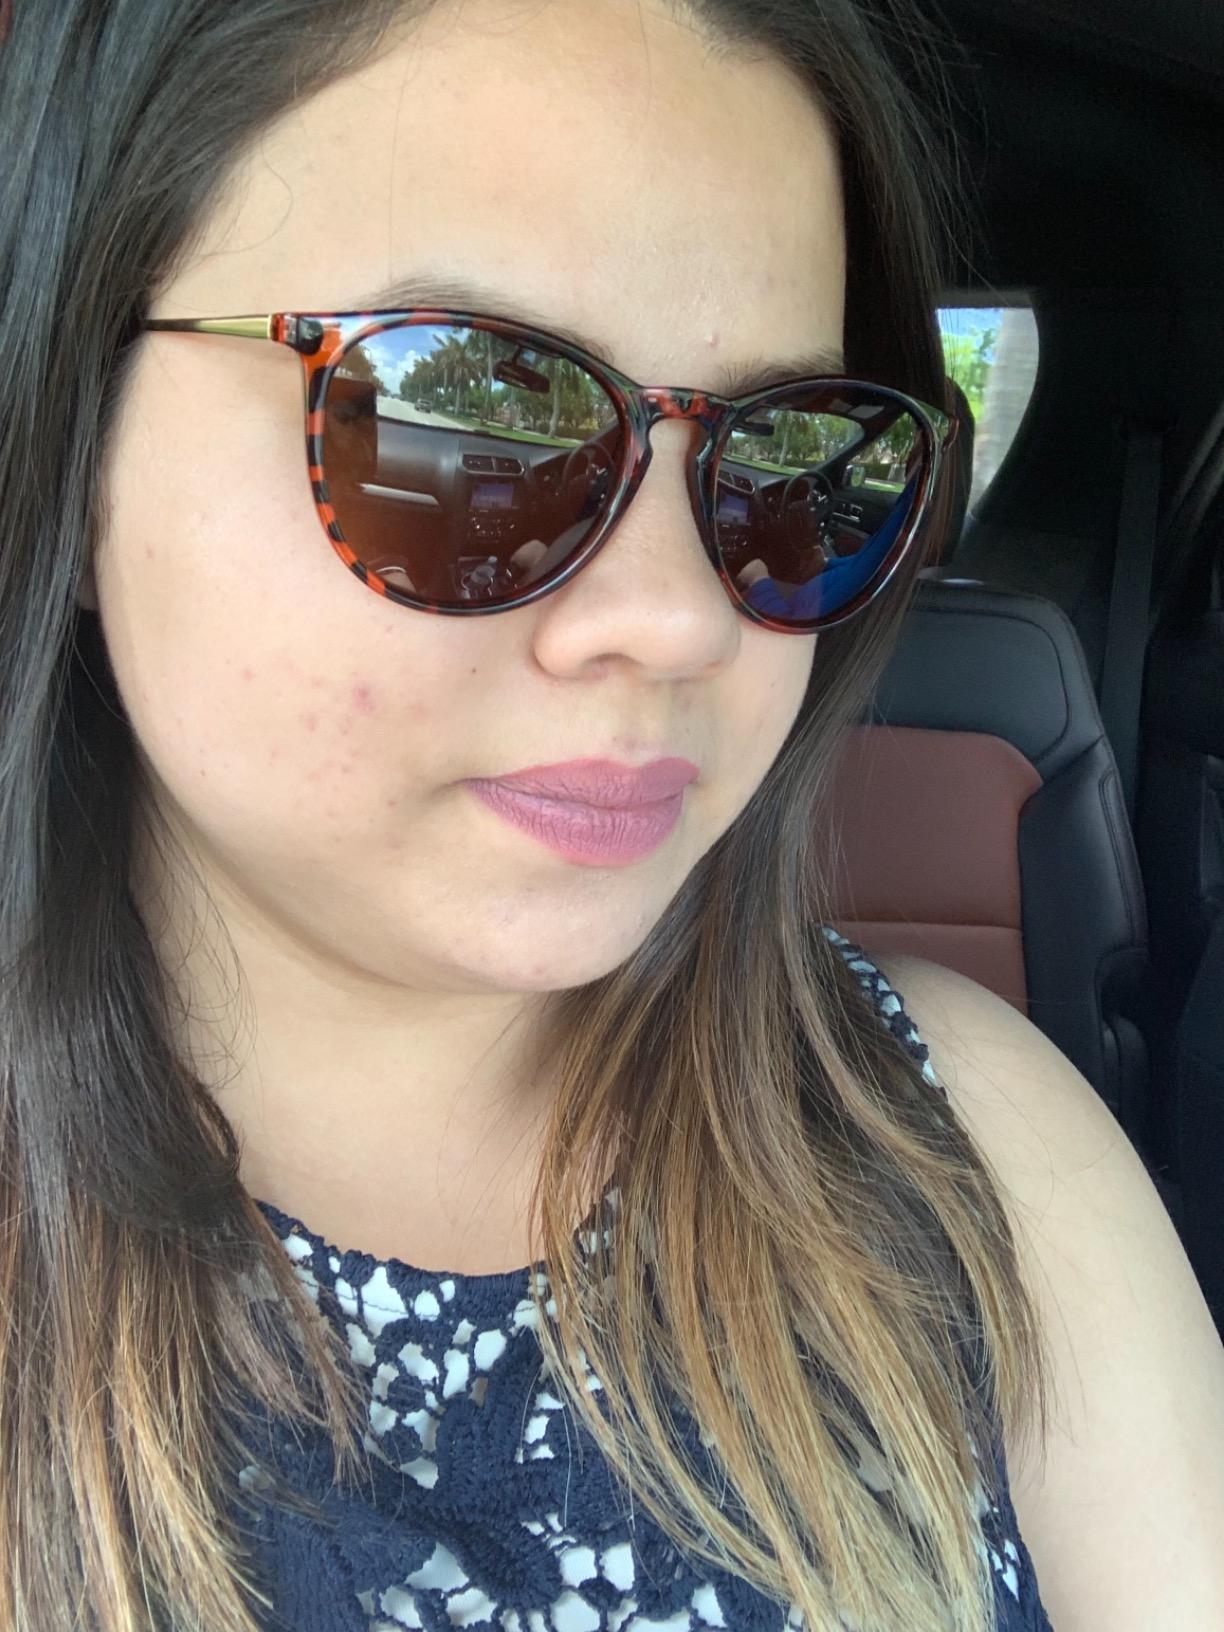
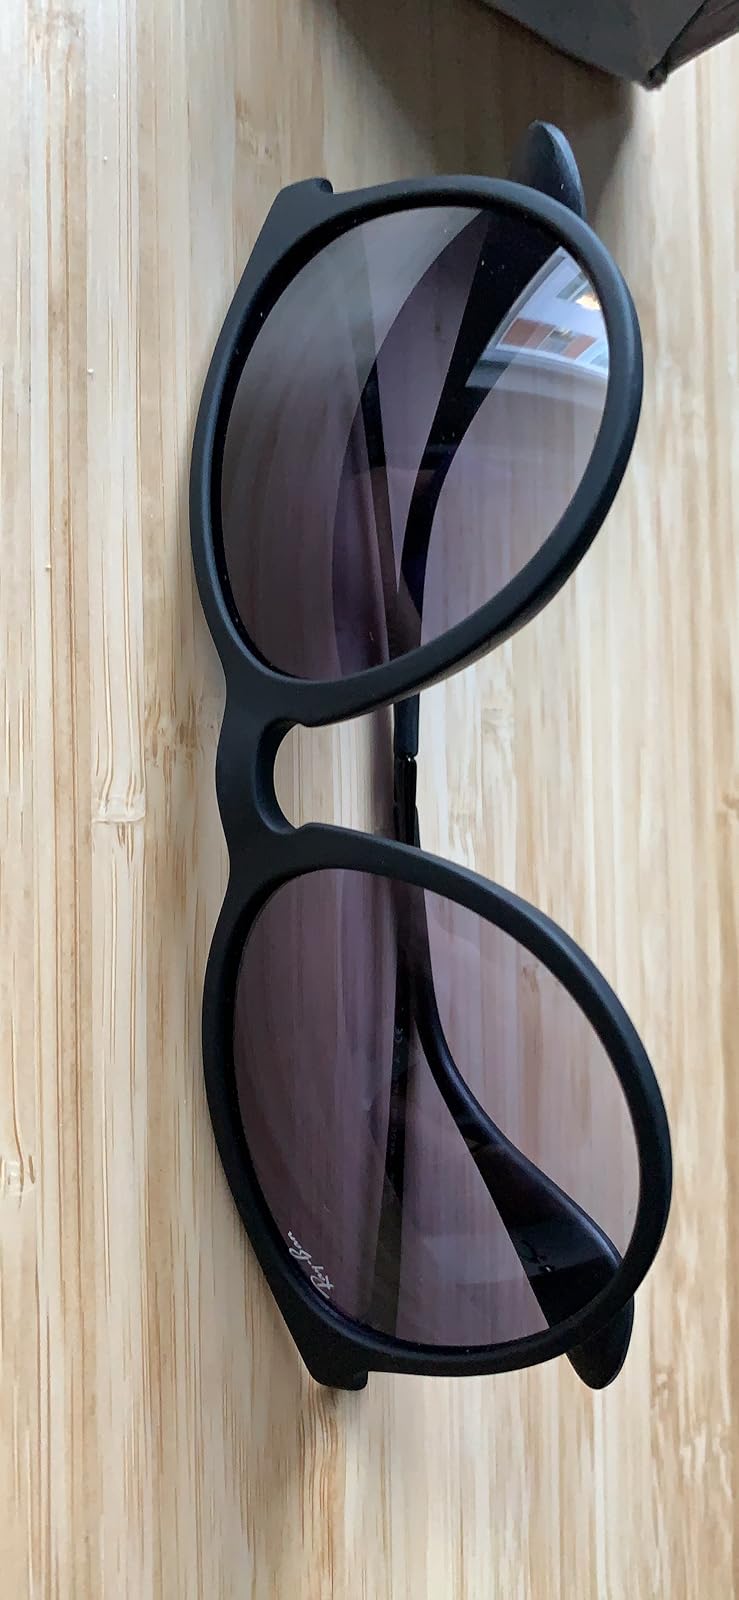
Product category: accessories_sunglasses
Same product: no